Old City (Bern)

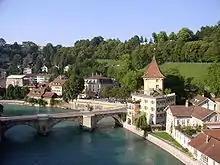
The Untertorbrücke in 2005

The central Parliament Building was built to be visible and is topped with several large copper domes. The interior was decorated by 38 artists from every corner of the country. Three major themes tied all the works together. The first theme, national history, is represented by events and persons from Swiss history. This includes the "Rütlischwur" or the foundation of Switzerland in 1291 and figures such as William Tell, Arnold von Winkelried and Nicholas of Flüe. The second theme is the fundamental principles that Switzerland was founded on; including independence, freedom, separation of government powers, order and security. The final theme is the cultural and material variety of Switzerland; including politically (represented by Canton flags), geographically and socially.